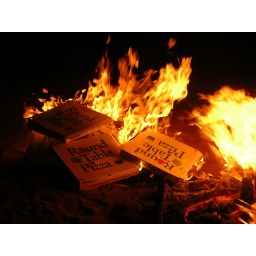
Burning pizza boxes in the desert.